Piccolo (Dragon Ball)

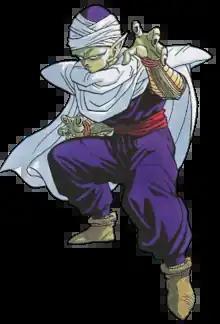
Piccolo, as drawn by Akira Toriyama.

is a fictional character in the Japanese "Dragon Ball" media franchise created by Akira Toriyama. He made his appearance in chapter #161 "Son Goku Wins!!", published in "Weekly Shōnen Jump" magazine on February 9, 1988, as the reincarnation of the evil King Piccolo, who was positioned as a demonic antagonist of the series. However, it is later revealed that he is, in fact, a member of an extraterrestrial humanoid species called Namekians from an exoplanet called Namek, those able to create the series' eponymous wish-granting Dragon Balls. After losing to Son Goku in the World Martial Arts Tournament, Piccolo teams up with him and his friends to defeat newer, more dangerous and powerful threats, such as Vegeta, Frieza, Cell, Majin Buu, Beerus, Zamasu, Jiren, Broly, and Moro. He also trains Goku's eldest son, Gohan, and the two form a powerful bond.